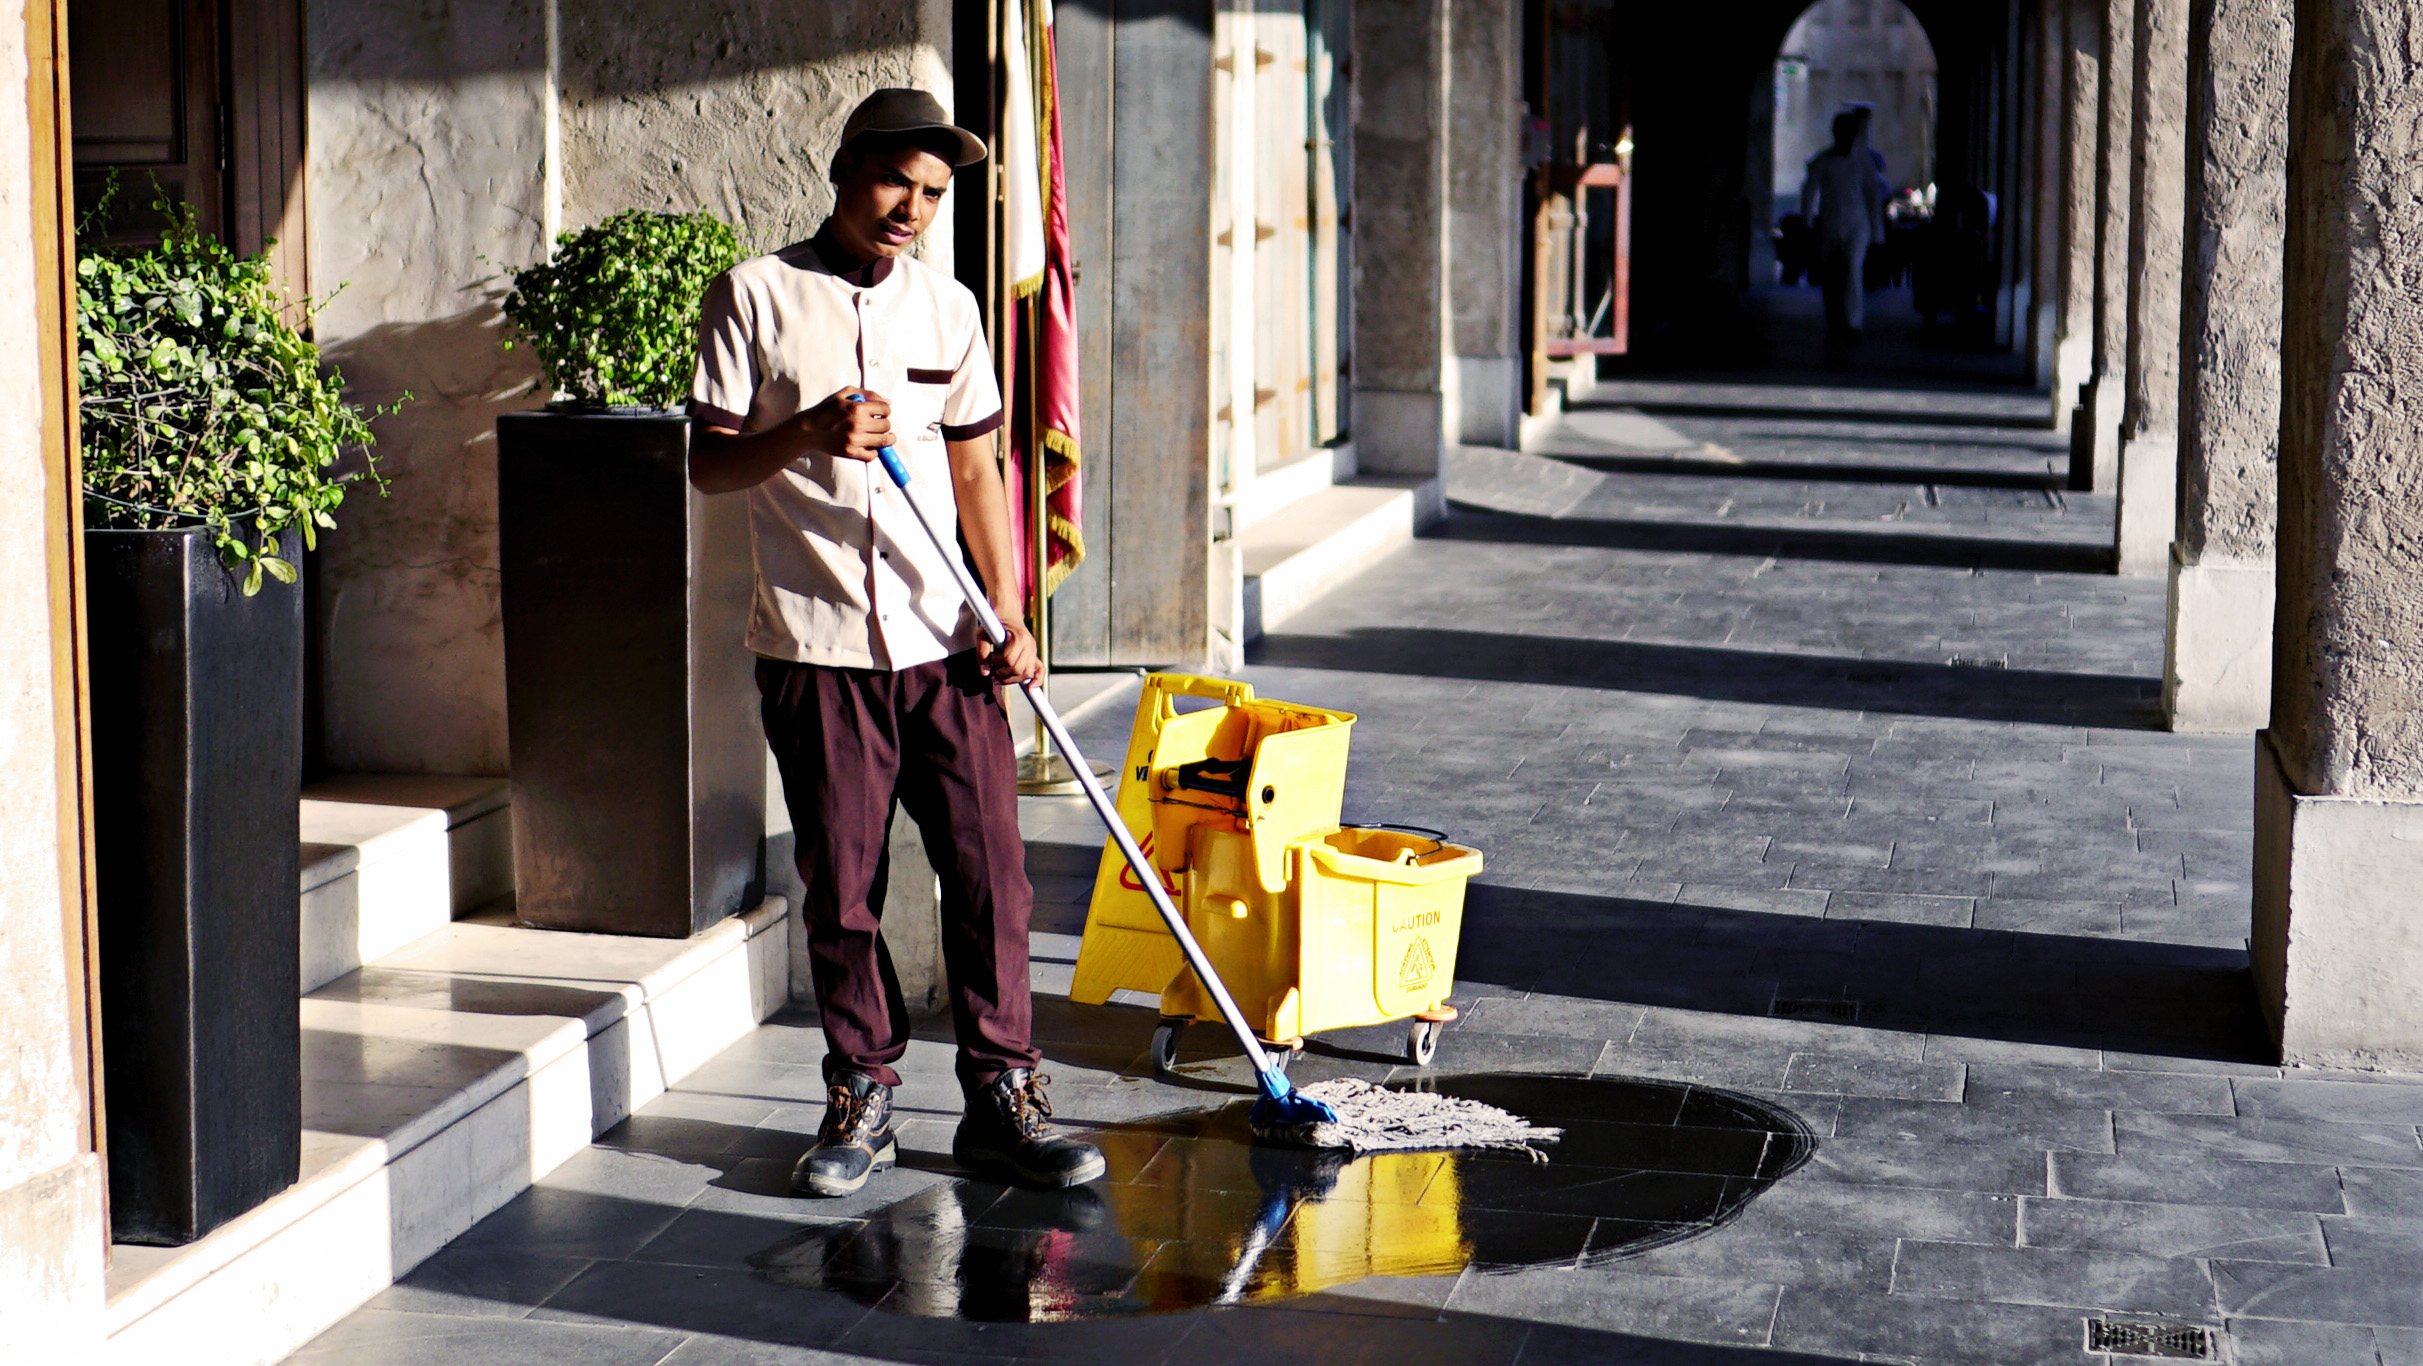
street sweeper, cleaner, cleanliness, asphalt, street performance, flooring, sidewalk, floor, street